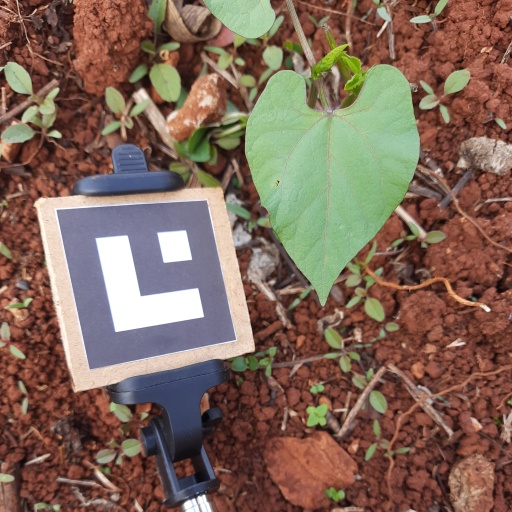
Observations: wavy surface, eating holes in the center, under cloudy sky